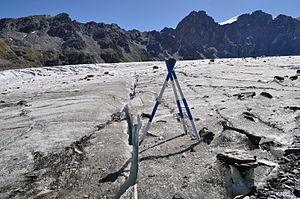
Glacier de Corbassière